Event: Nepal Earthquake
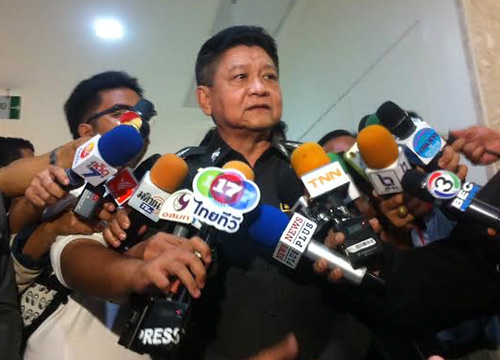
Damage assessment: no_damage